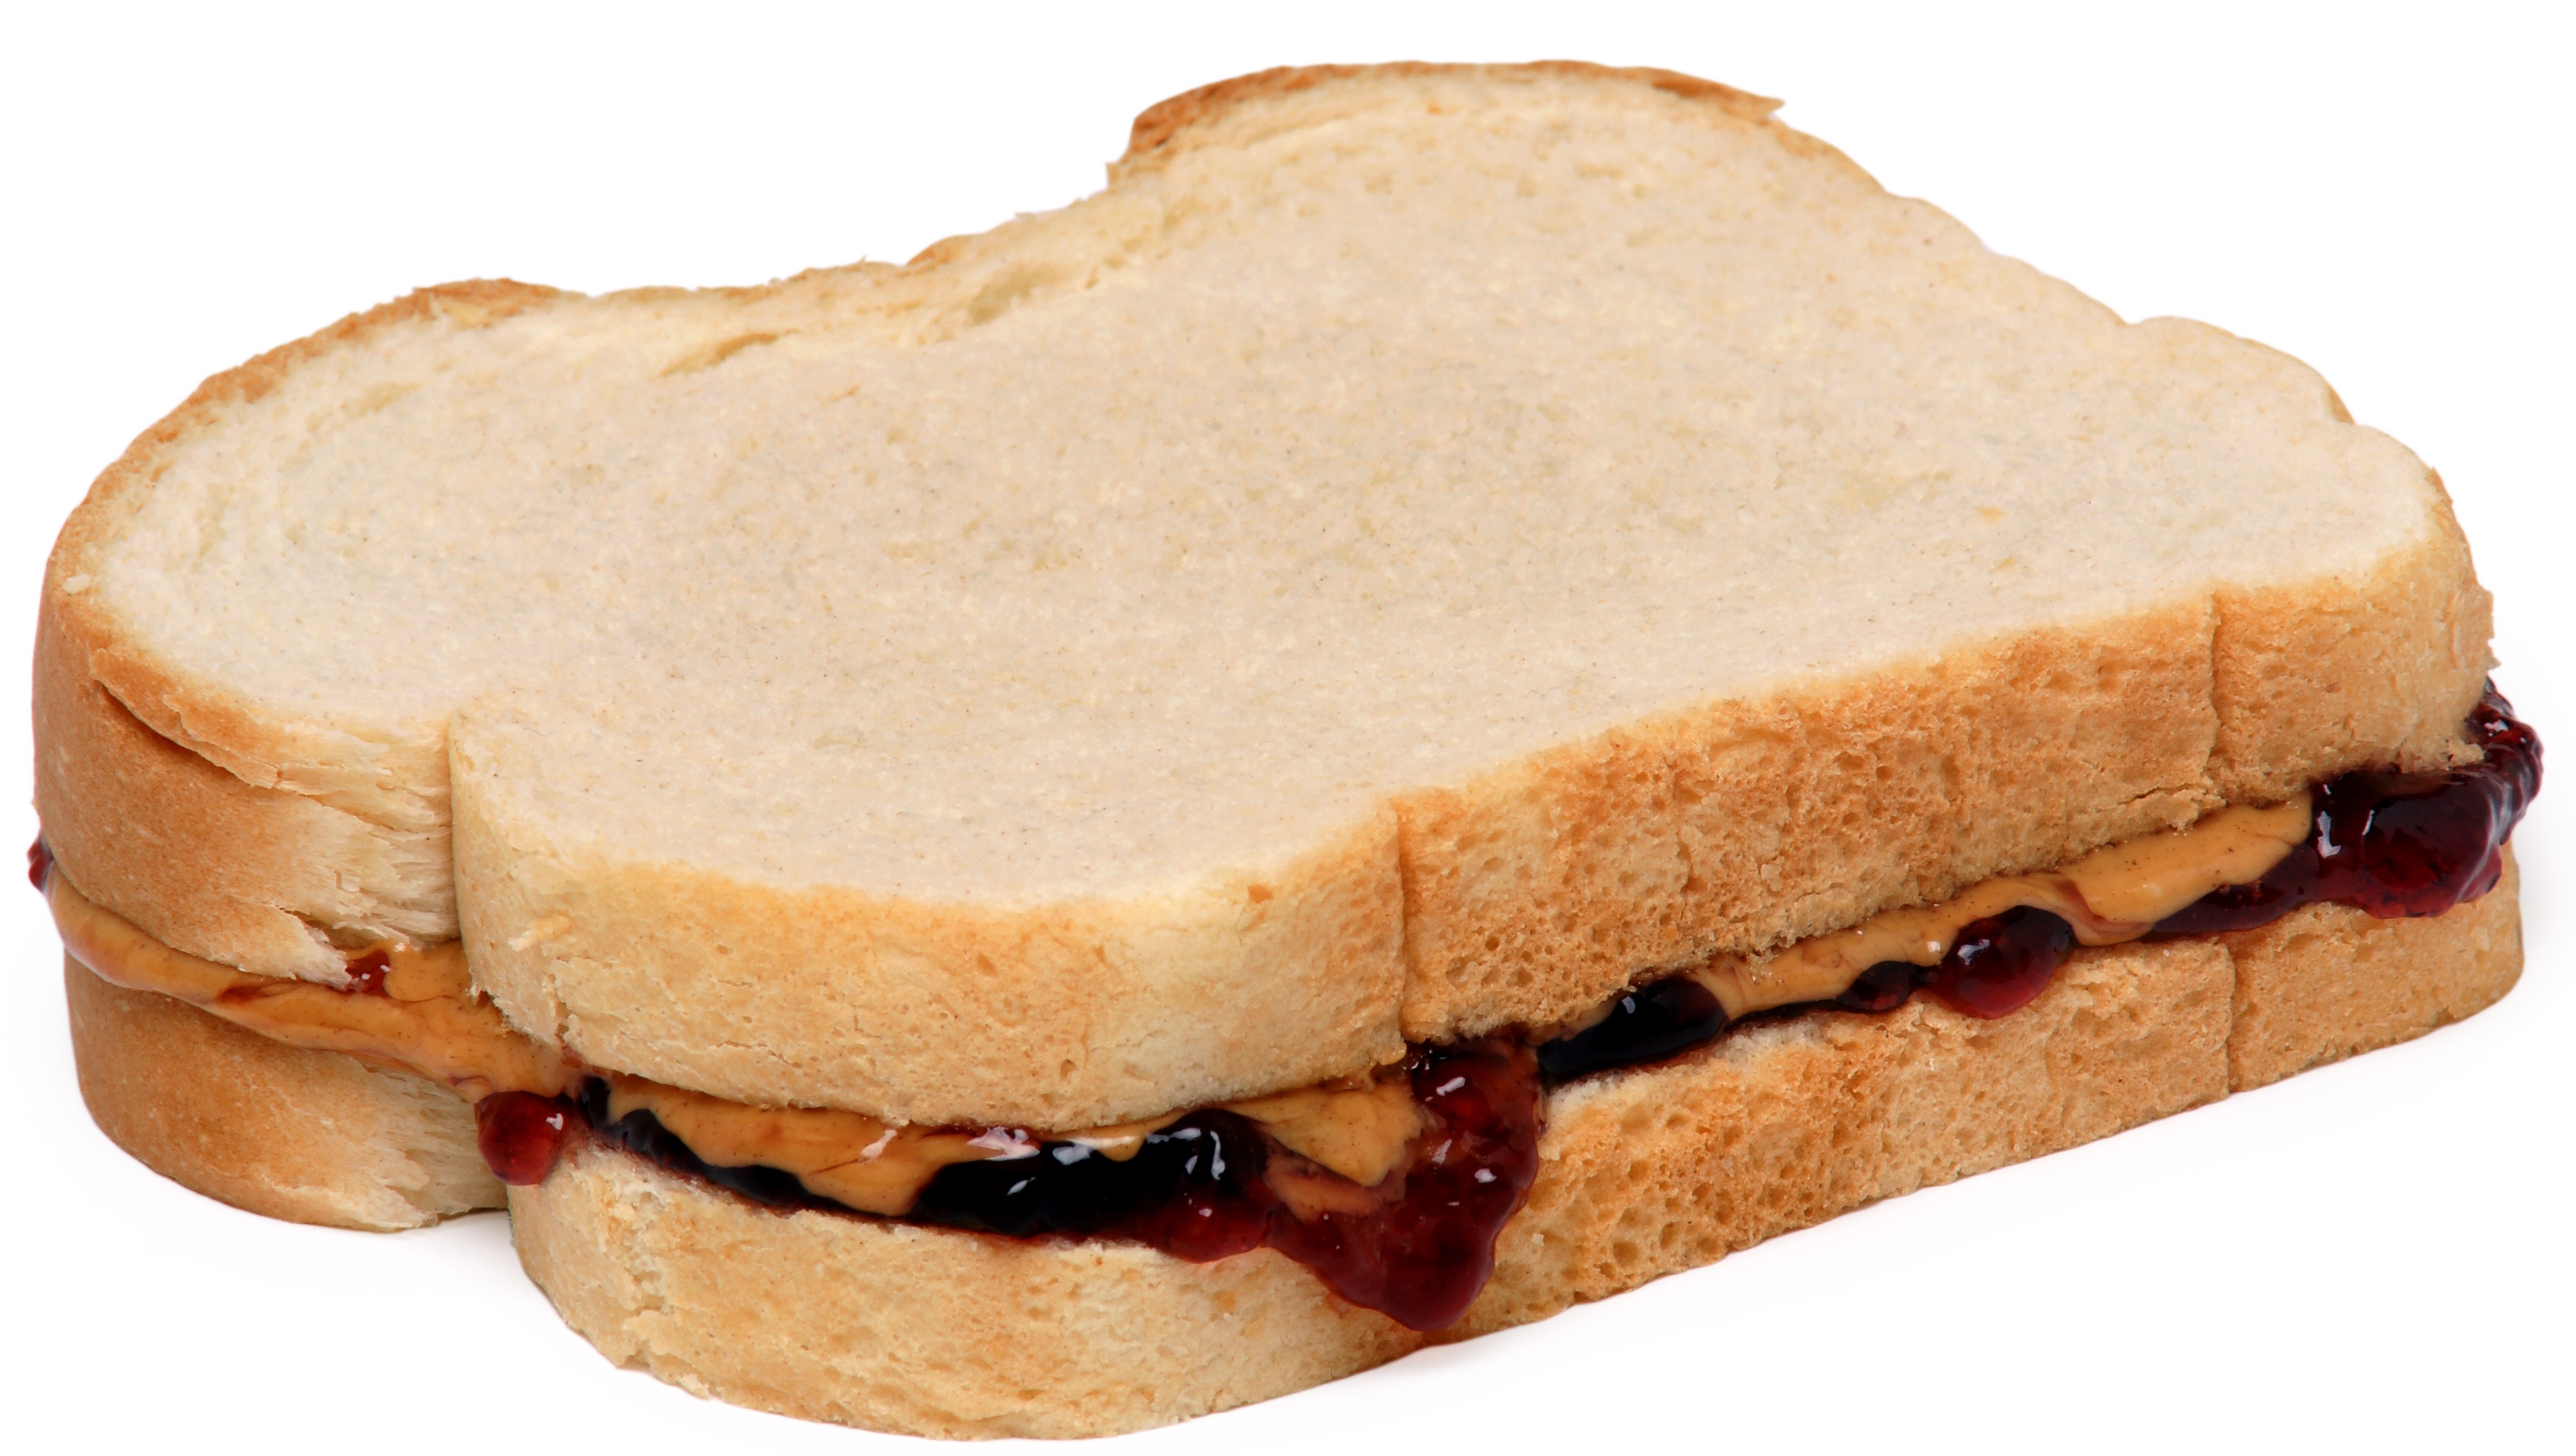
dish, meal, food, breakfast, eat, meat, sandwich, butter, jelly, ciabatta, diet, peanut, breakfast sandwich, sliced bread, ham and cheese sandwich